5 Superfighters

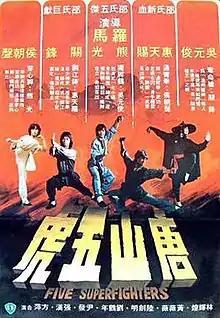
Hong Kong Poster

5 Superfighters is a 1978 Shaw Brothers martial arts film about a kung fu expert who goes around to different schools correcting "bad kung fu". Alternate titles of the film include Superfighters, Drunken Fighter and Monkey Kung Fu.